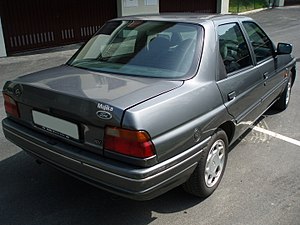
Ford Orion / Orion '91 / Orion '93
Ford Orion var en personbilsmodel fra Ford Motor Company. Modellen var fra efteråret 1983 til slutningen af 1993 den 4-dørs sedanpendant til Ford Escort.